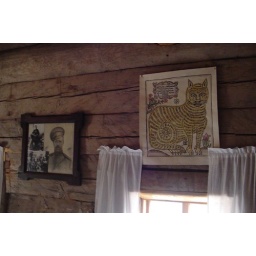
the animal which is the symbol of Irkutsk, on the wall of a home in the wooden village